Henry II of England

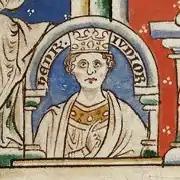
Henry's eldest son, Henry the Young King, who did not live to succeed his father

Henry hoped to take a similar approach to regaining control of Toulouse in southern France. Toulouse, while traditionally tied to the Duchy of Aquitaine, had become increasingly independent and was now ruled by Count Raymond V. The rulers of Aquitaine had made tenuous claims on the county by hereditary right; Henry now hoped to claim it on Eleanor's behalf, and encouraged by her, Henry first allied himself with Raymond's enemy Raymond Berenguer IV of Barcelona and then in 1159 threatened to invade himself to depose the Count of Toulouse. Louis married his sister Constance to the Count in an attempt to secure his southern frontiers; nonetheless, when Henry and Louis discussed the matter of Toulouse, Henry left believing that he had the French king's support for military intervention. Henry invaded Toulouse, only to find Louis visiting Raymond in the city. Henry was not prepared to directly attack Louis, who was still his feudal lord, and withdrew, contenting himself with ravaging the surrounding county, seizing castles and taking the province of Quercy. The episode proved to be a long-running point of dispute between the two kings and the chronicler William of Newburgh called the ensuing conflict with Toulouse a "forty years' war".